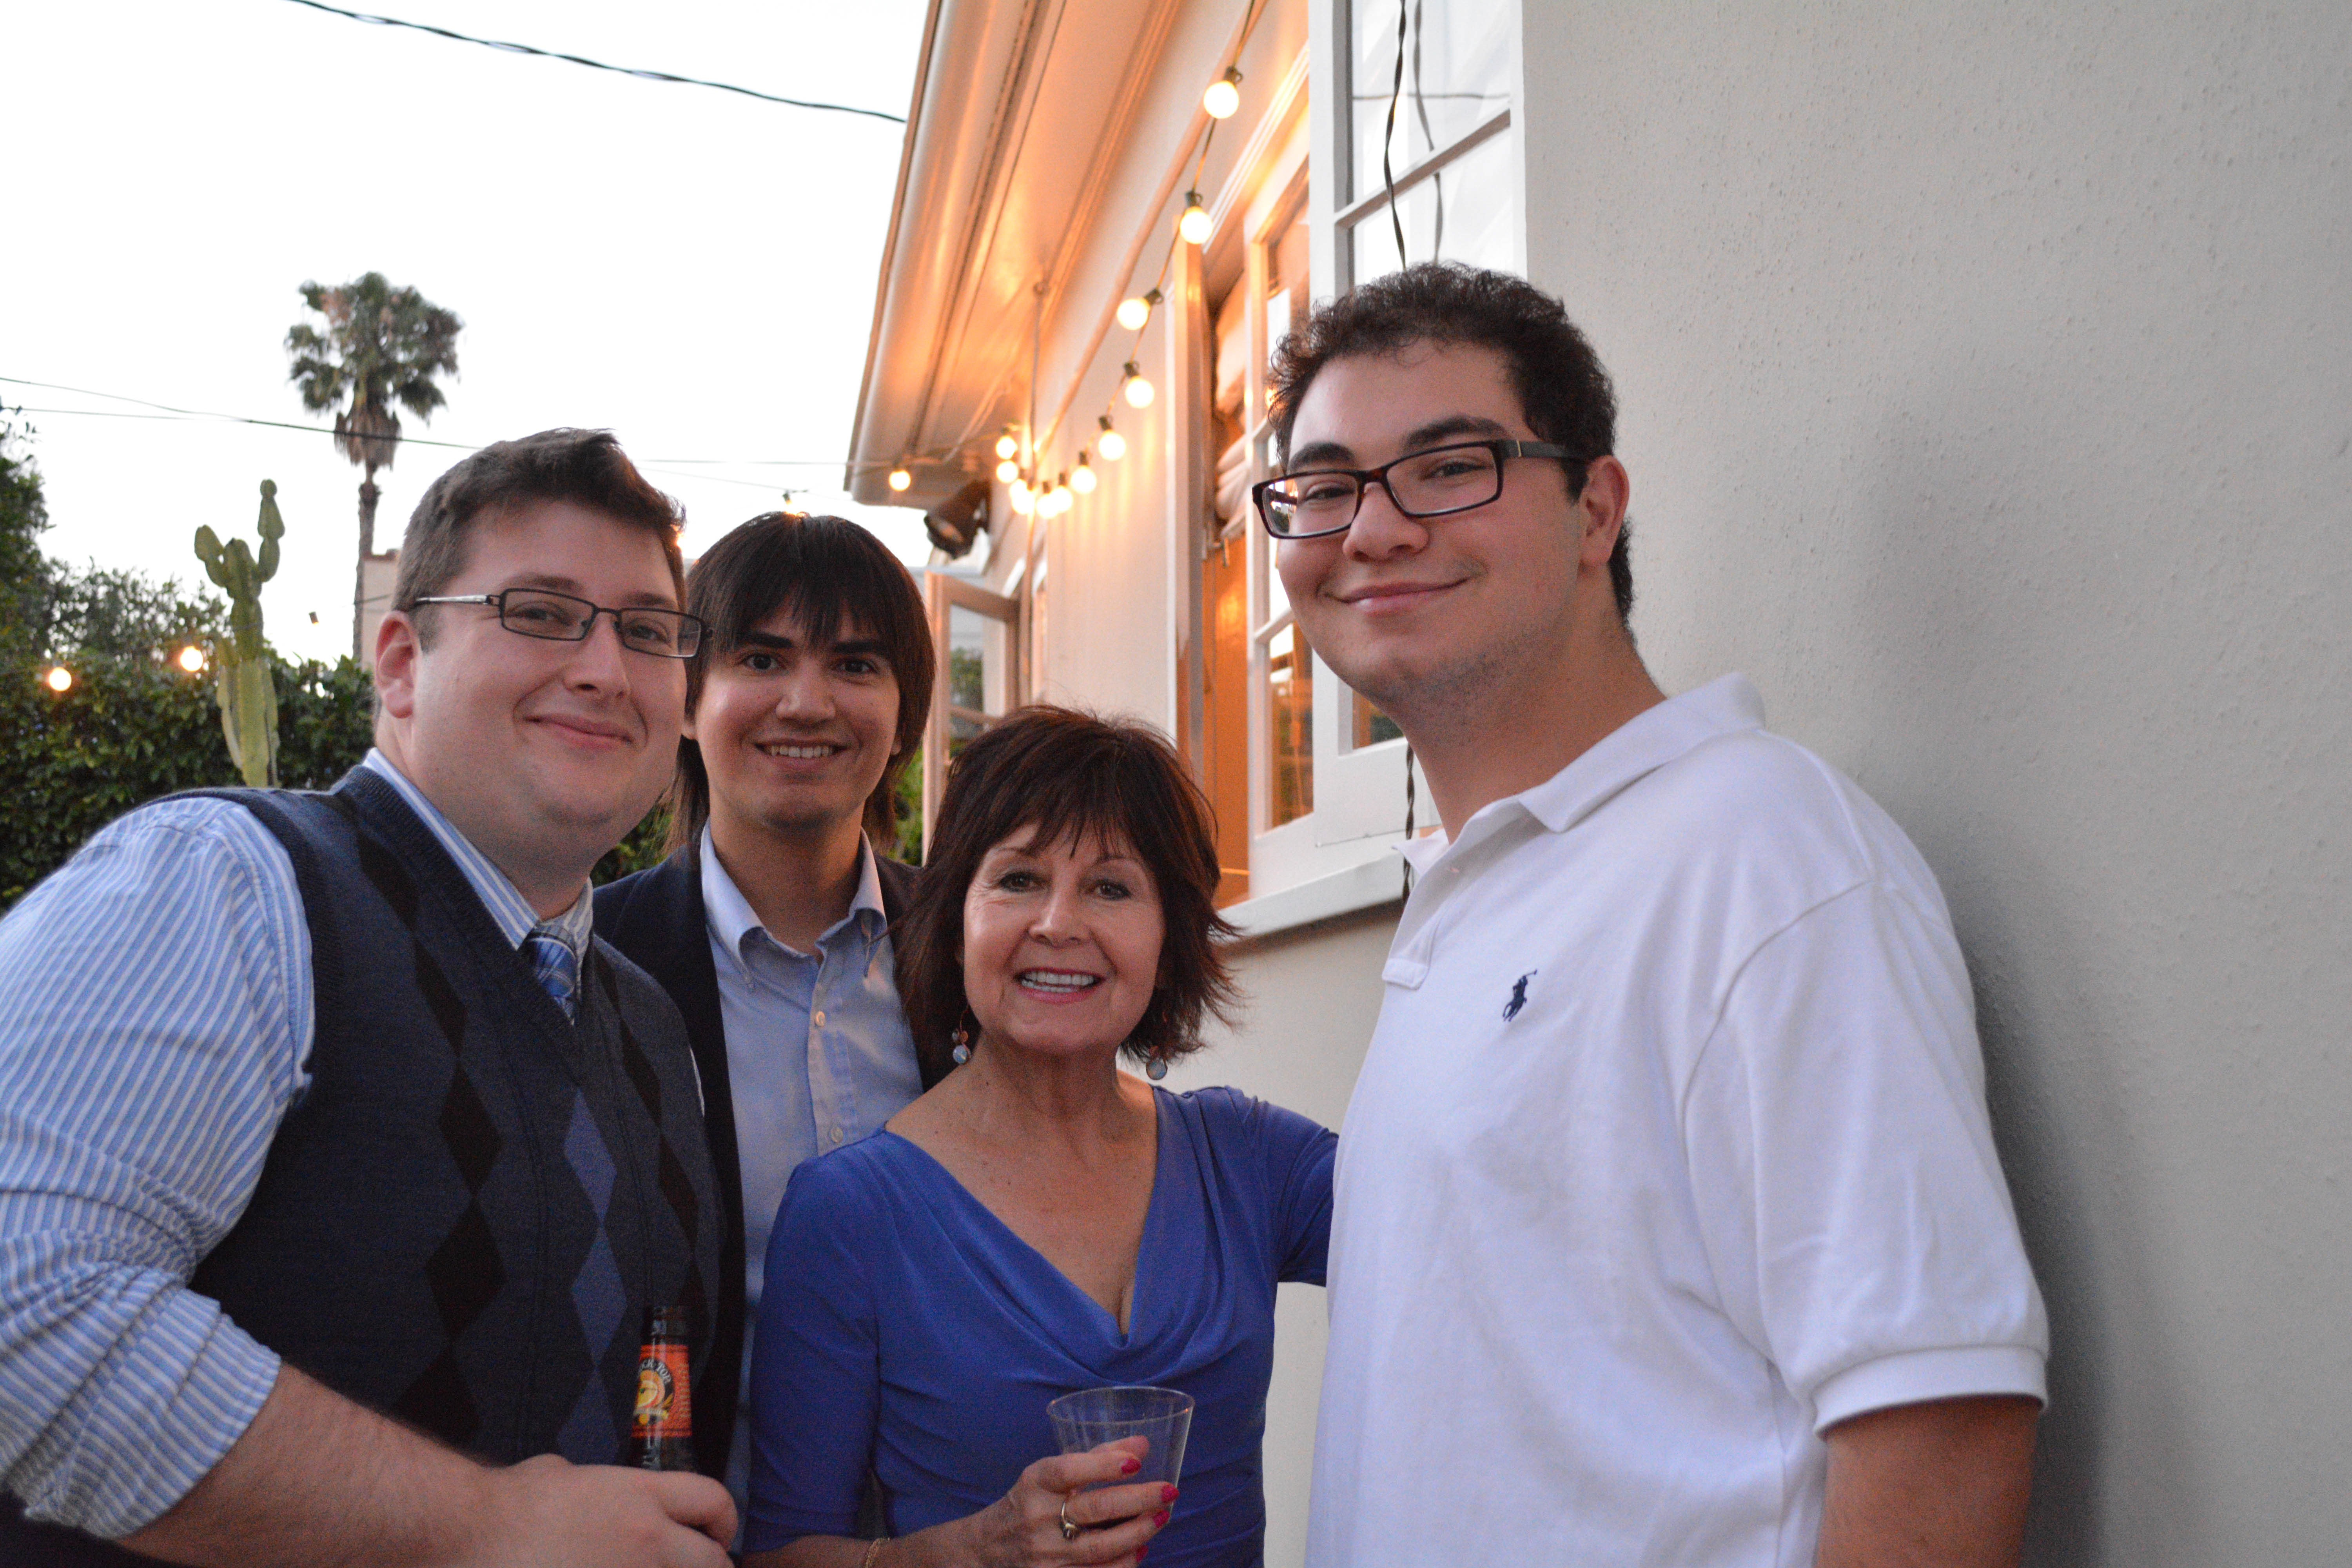
man, people, wedding, marriage, family, ceremony